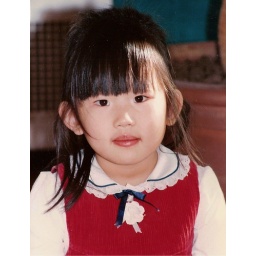
Japanese girl in red dress